Izhbitza-Radzin

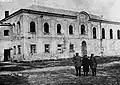
Shul in Izhbitza

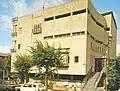
The Central Radziner Beis Hamedrash in Bnei Brak, which houses the Radziner Yeshiva Ateres Shlomo and the Yeshiva Tiferes Yosef

Izhbitza-Radzin is a dynasty of Hasidic rebbes. The first rebbe was Rabbi Mordechai Yosef Leiner from Izbica (in present-day Poland), author of "Mei Hashiloach" who left the court of Rabbi Menachem Mendel of Kotzk to found his own Hasidic movement in 1839.